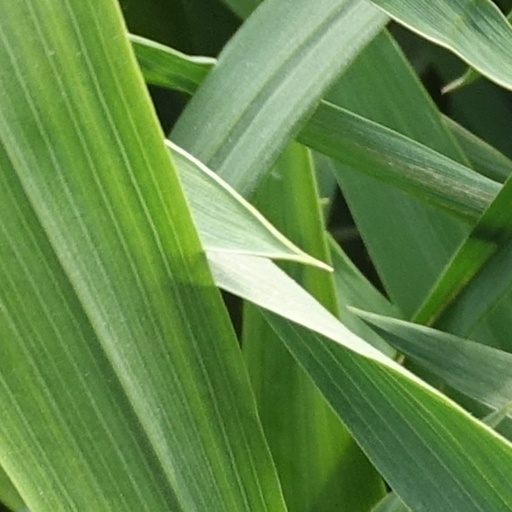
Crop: wheat